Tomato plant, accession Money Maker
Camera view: tilt-top (135 deg); turntable rotation: 180 degrees
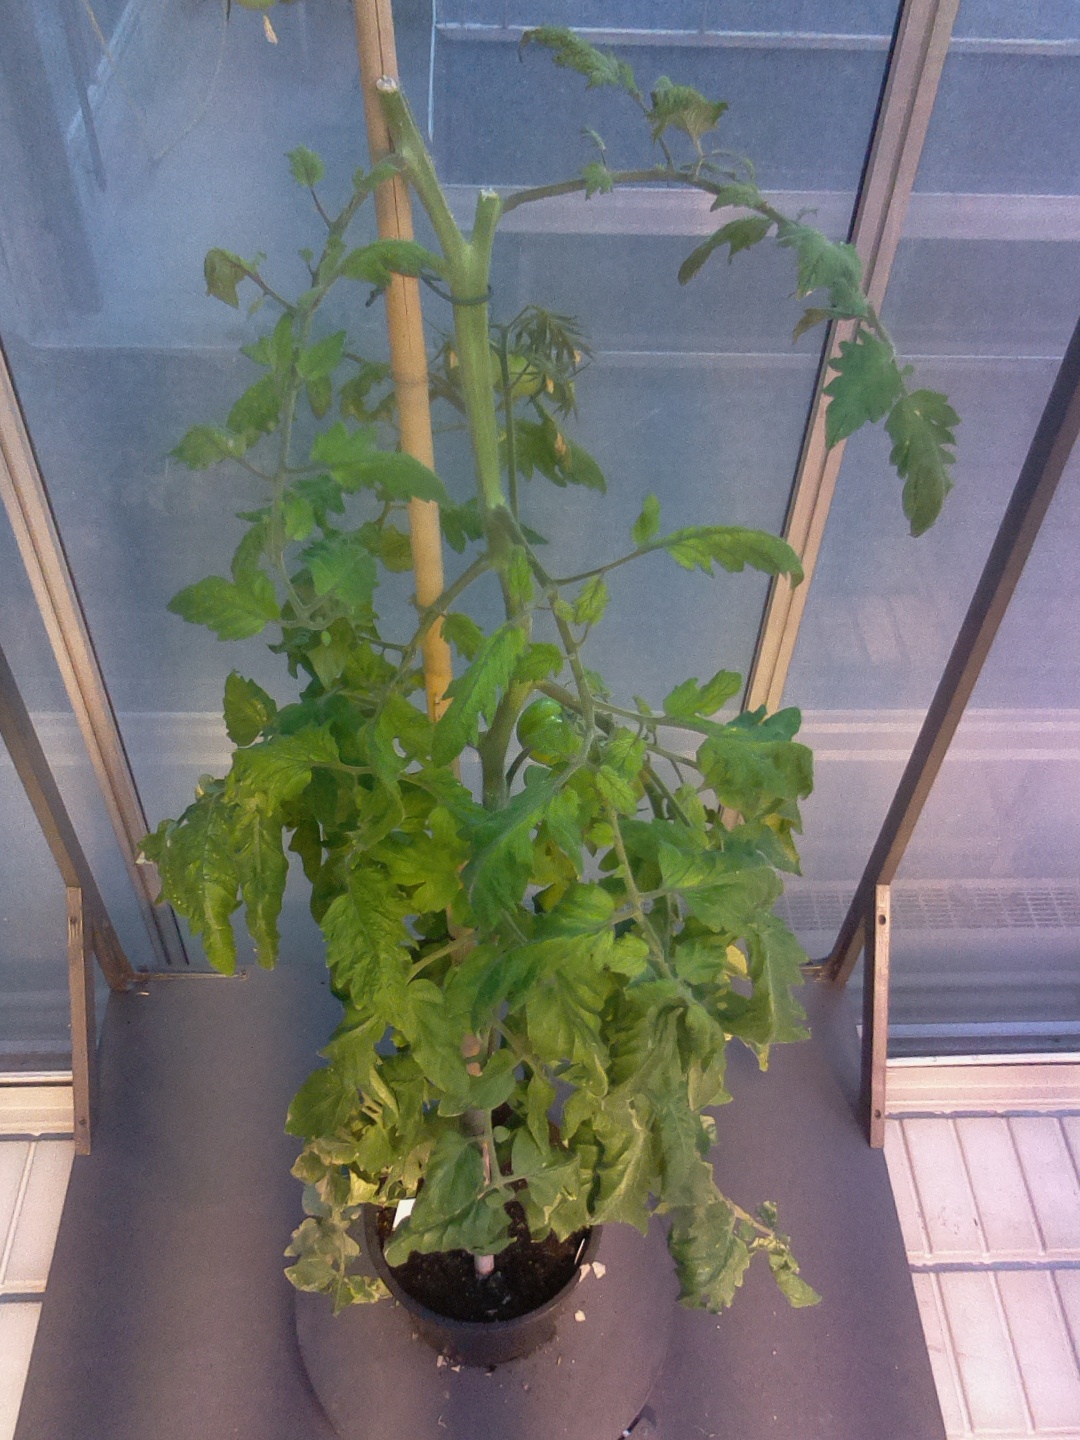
BBCH growth stage 79: 90% -100% of final fruit size